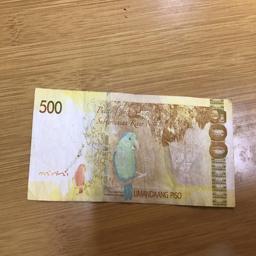
Label: 500_Back